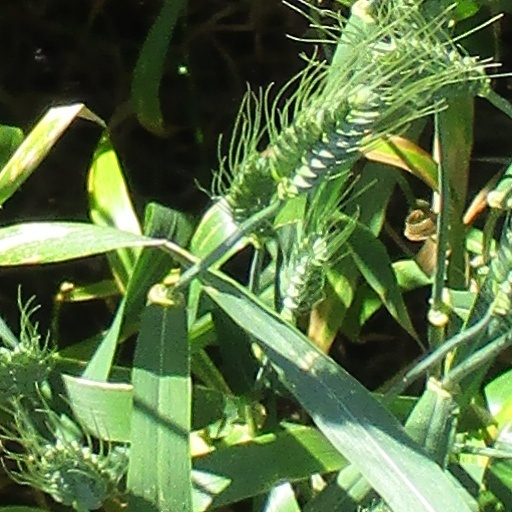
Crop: wheat